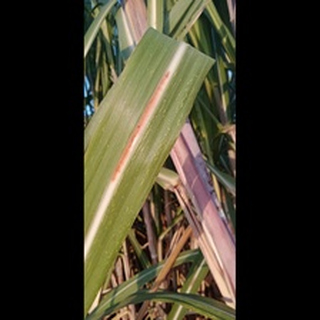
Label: sugarcane_red_rot